New Albany, Indiana

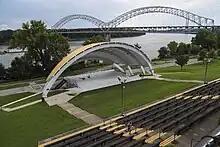
New Albany Riverfront with Sherman Minton Bridge

In the early 20th century, New Albany became a center of plywood and veneer manufacturing, and its largest employer was the New Albany Veneering Company. By 1920, New Albany was the largest producer of plywood and veneer in the world, with other producers including Indiana Veneer Panel Company and Hoosier Panel Company.